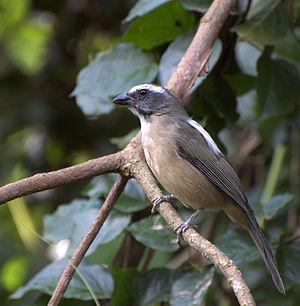
Saltator est un genre de passereaux de la famille des Thraupidae.
Le Saltator olive est une espèce d'oiseaux de la famille des Thraupidae.